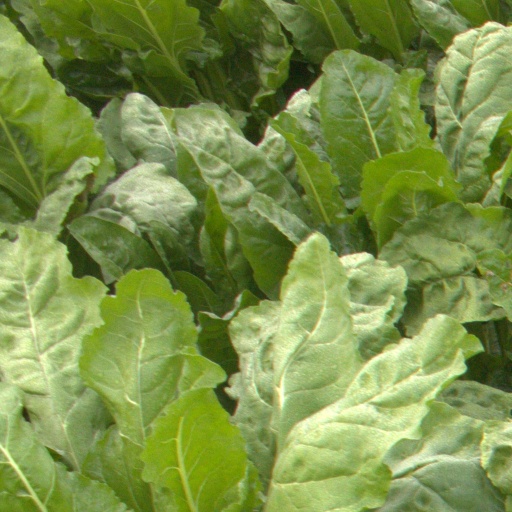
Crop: sugar beet